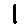
Label: 1